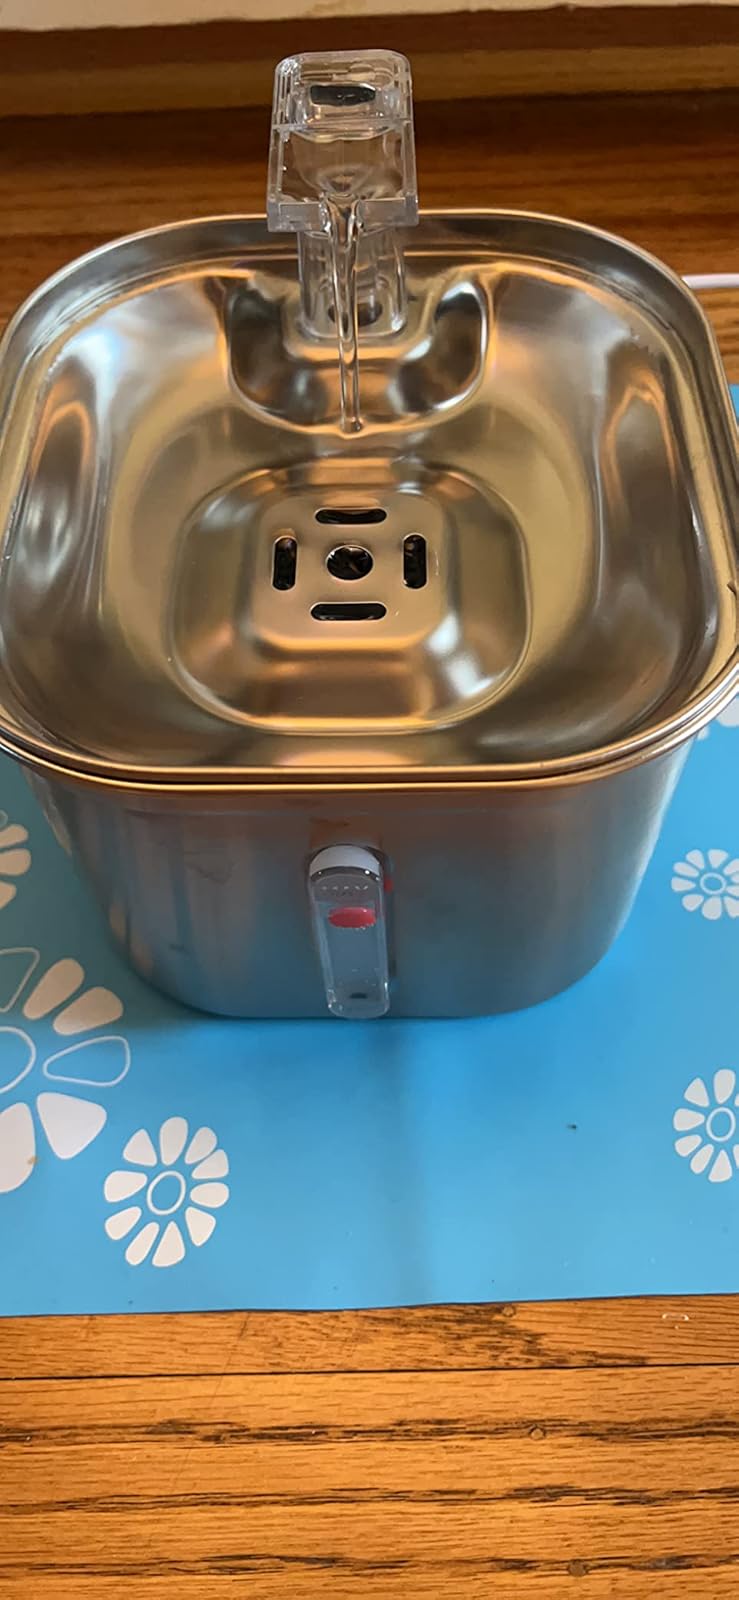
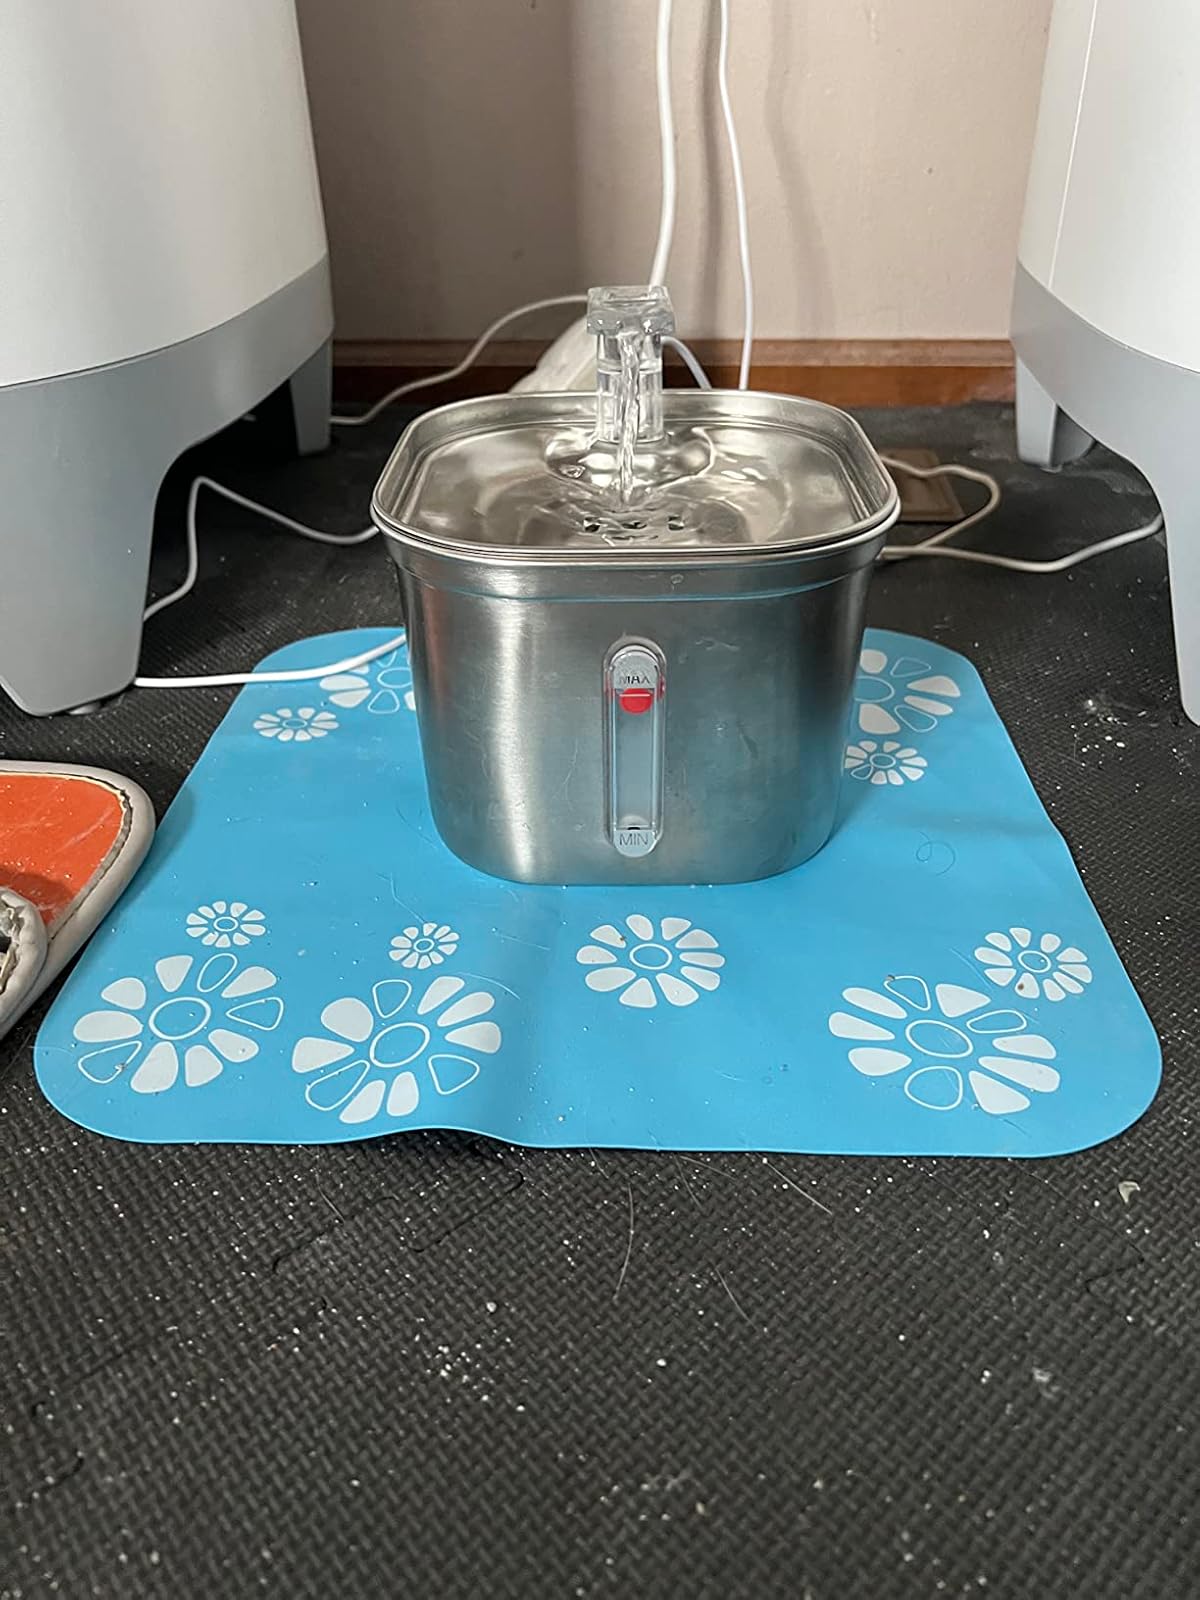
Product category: items_bowl
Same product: yes